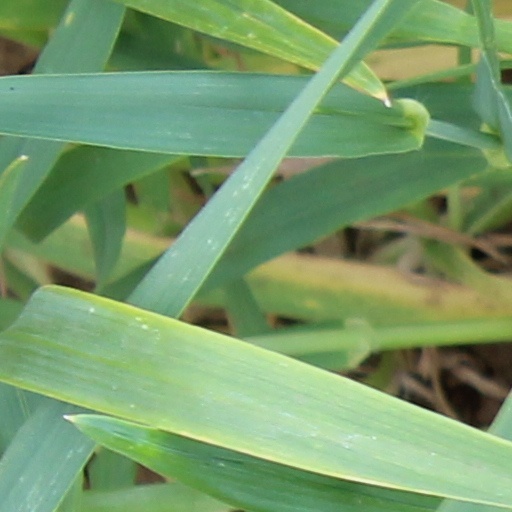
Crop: wheat